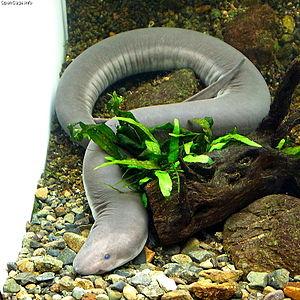
Amphiuma tridactylum est une espèce d'urodèles de la famille des Amphiumidae.